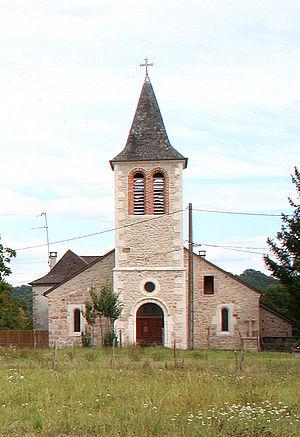
Girac est une commune française située dans le département du Lot, en région Occitanie.